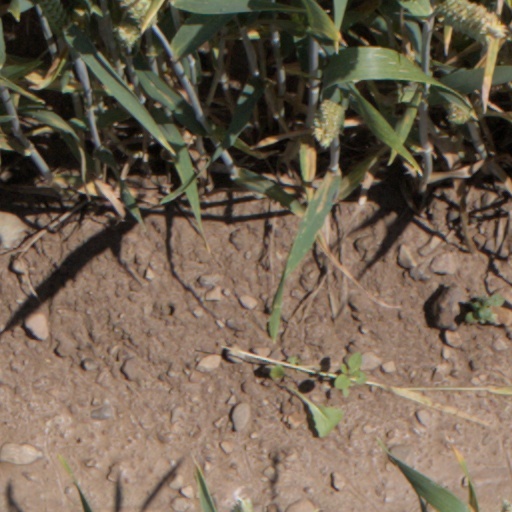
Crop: wheat